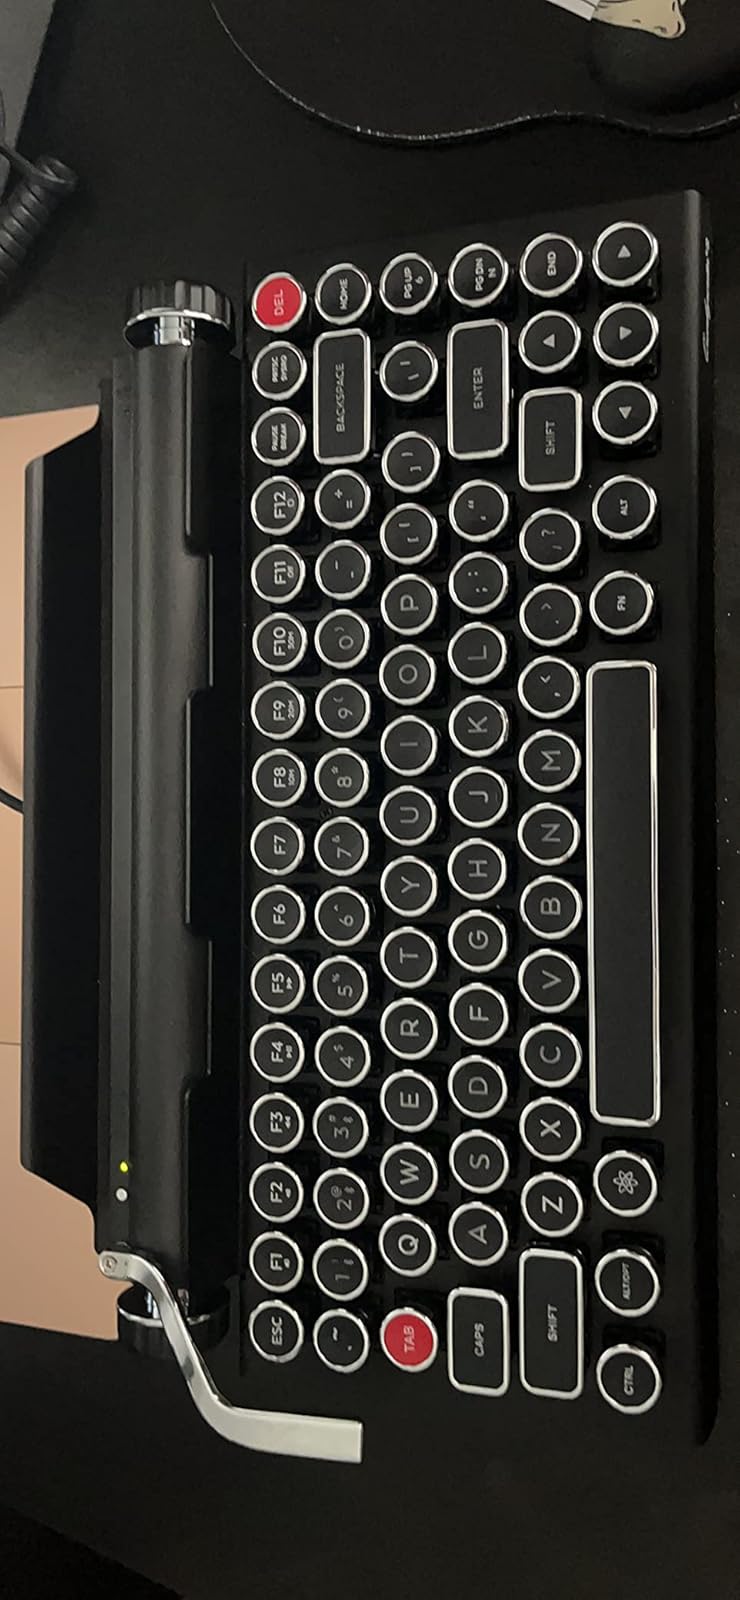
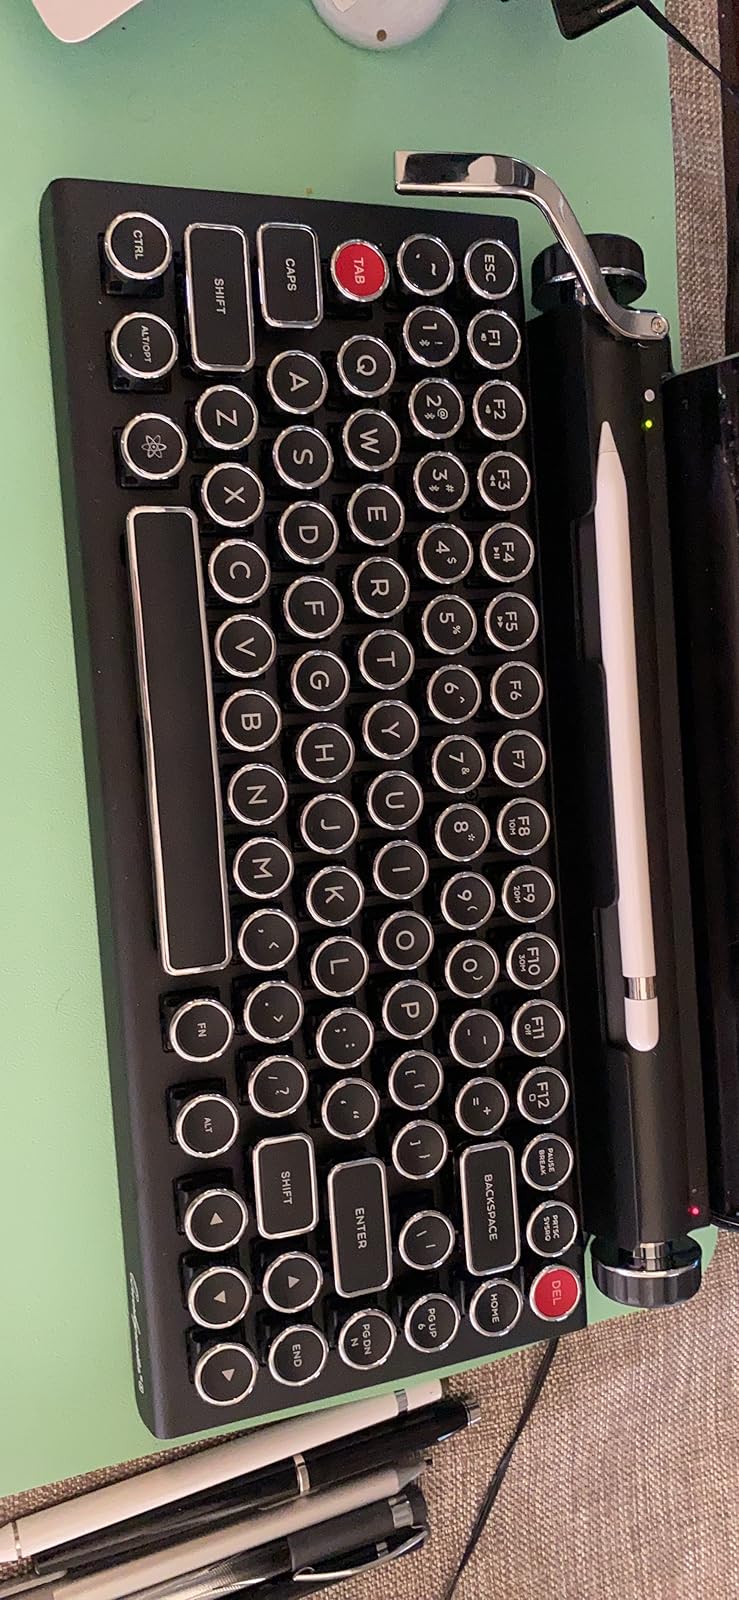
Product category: keyboard
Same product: yes